Jatupat Boonpattararaksa

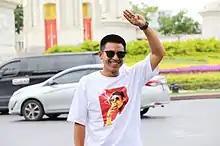
Jatupat in 2021

Jatupat Boonpattararaksa, commonly known as Pai Dao Din (a combination of his nickname Pai and the student activist group Dao Din) is a human rights defender and activist from Thailand, who was arrested on 3 December 2016 on charges of Lèse-majesté in Thailand, the first such case under King Vajiralongkorn, following which he faced a secret trial and was then imprisoned. He has been charged and imprisoned multiple times, including for sedition, and most recently, on 9 March 2021, was charged and imprisoned for lese majesty a second time. Jatupat is presently affiliated with the Free People movement.